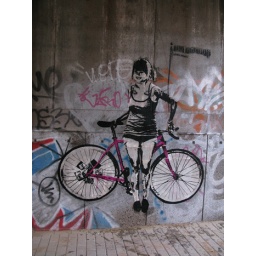
Poster of female fixed bike girl in the streets of Rotterdam. Artwork by F.Lady of BIC. 2009.